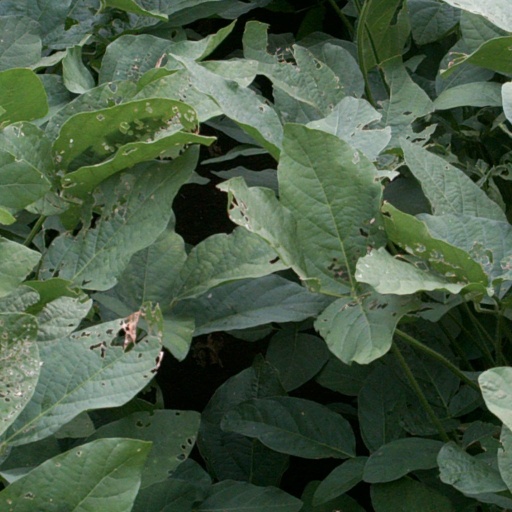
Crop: soybean